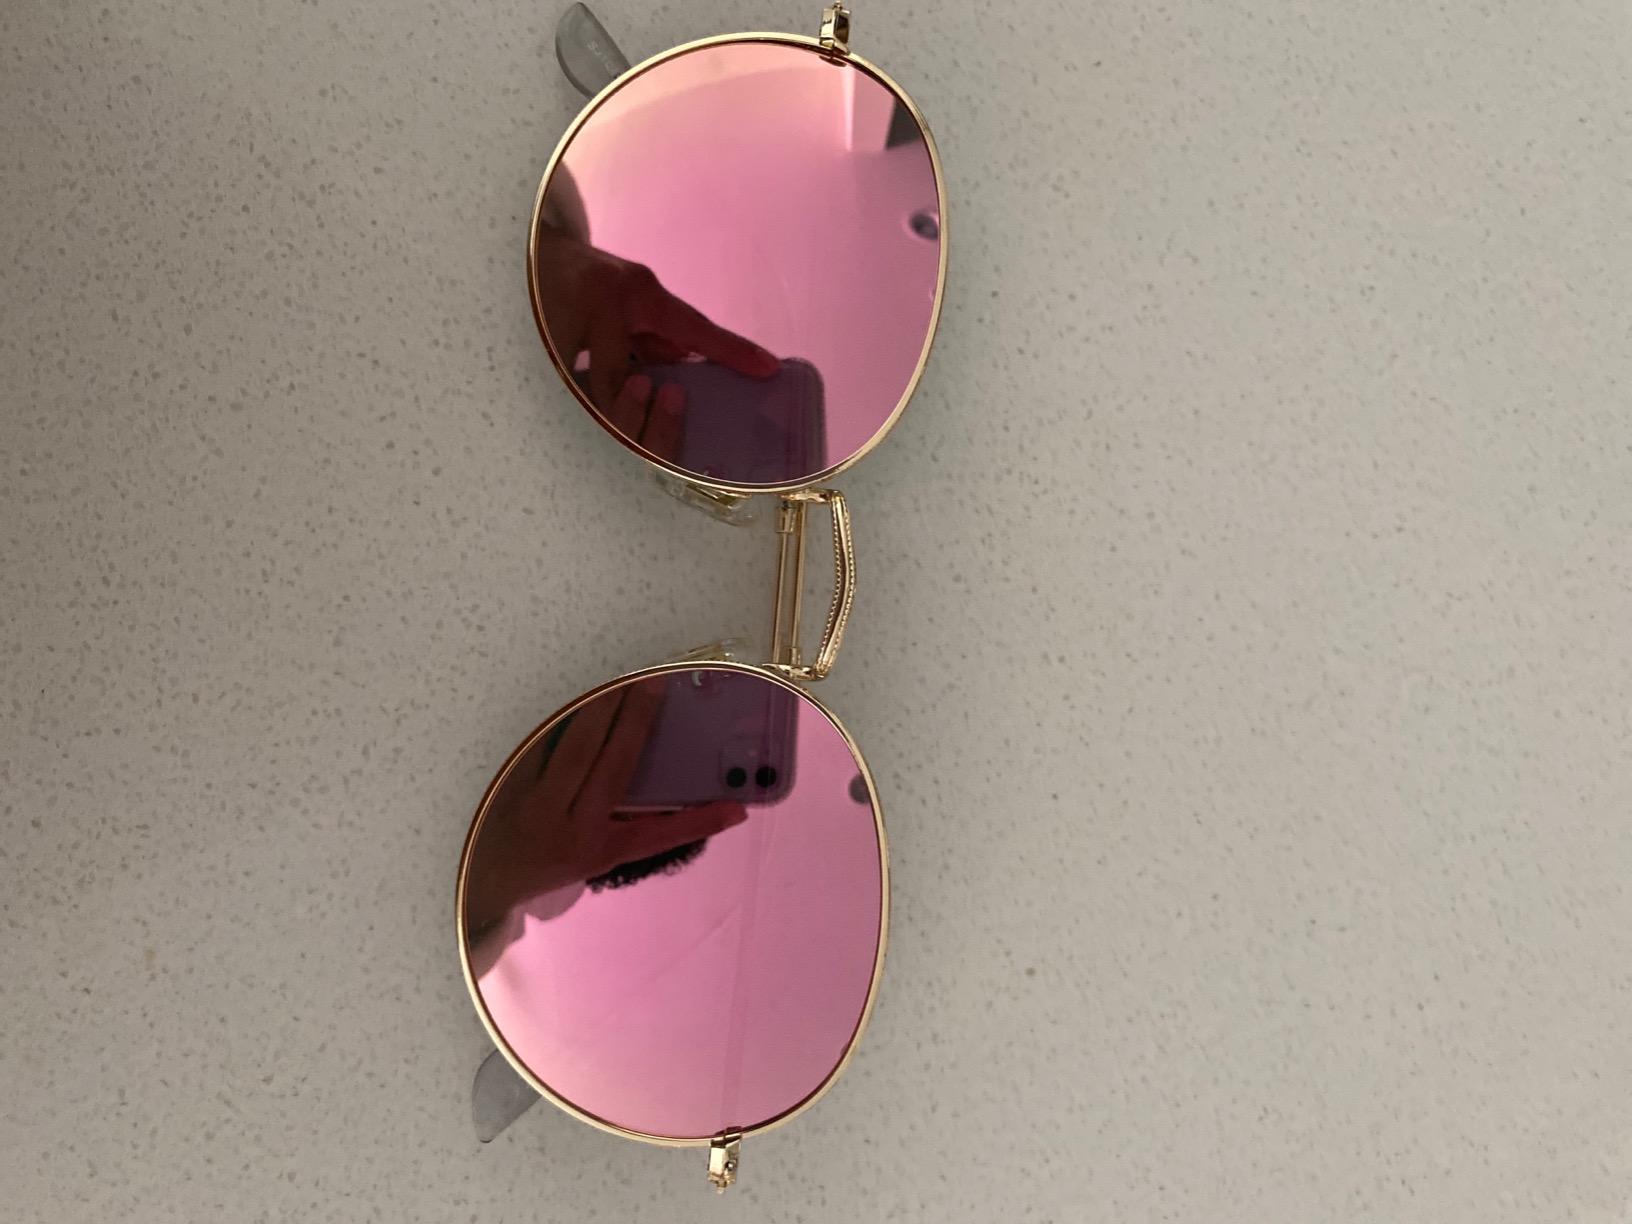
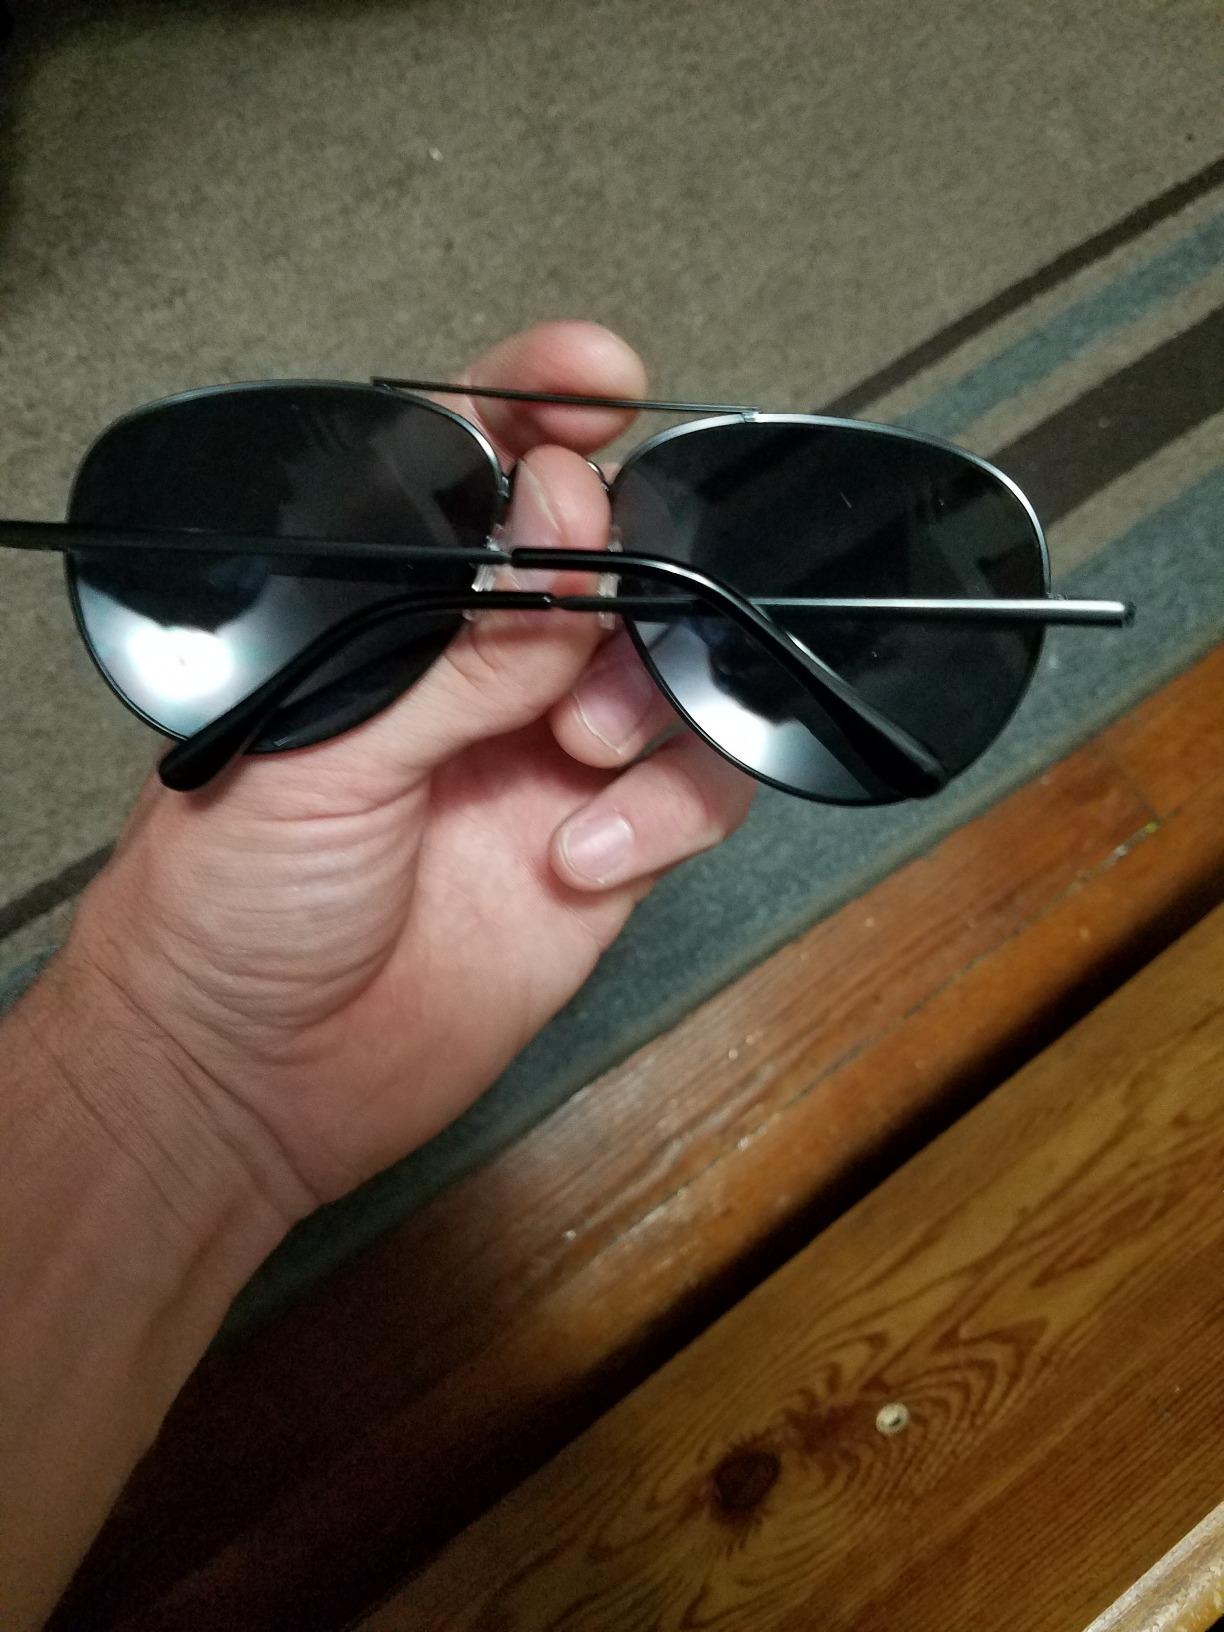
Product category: accessories_sunglasses
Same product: no